Velika Kladuša

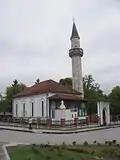
The main town mosque in Velika Kladuša

Local football club Krajišnik have spent a few seasons in the second tier of Bosnia and Herzegovina's football pyramid.